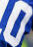
Number: 0